Aagaard (manor house)

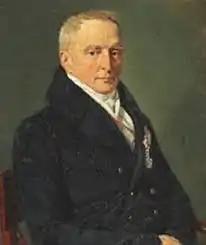
Carl Emil Moltke

On 20 December 1803, Qvistgaard sold Aagaard for 165,000 rigsdaler to Bjelke and Joachim Moltke for 165,000 rigsdaler. Carl Emil Moltke, Joachim Moltke, acquired it the following year. He had embarked on a career in the diplomacy and therefore spent most of his time abroad, serving as Danish envoy in Stockholm, the Hague and London, but settled on the estate after his retirement from diplomacy in 1822. He bought Nørager in 1837 and spent most of his time on his second estate during the last part of his year. He was a member of Roskilde Provincial Assembly (Roskilde Stænderforsamling) in 1835-46.